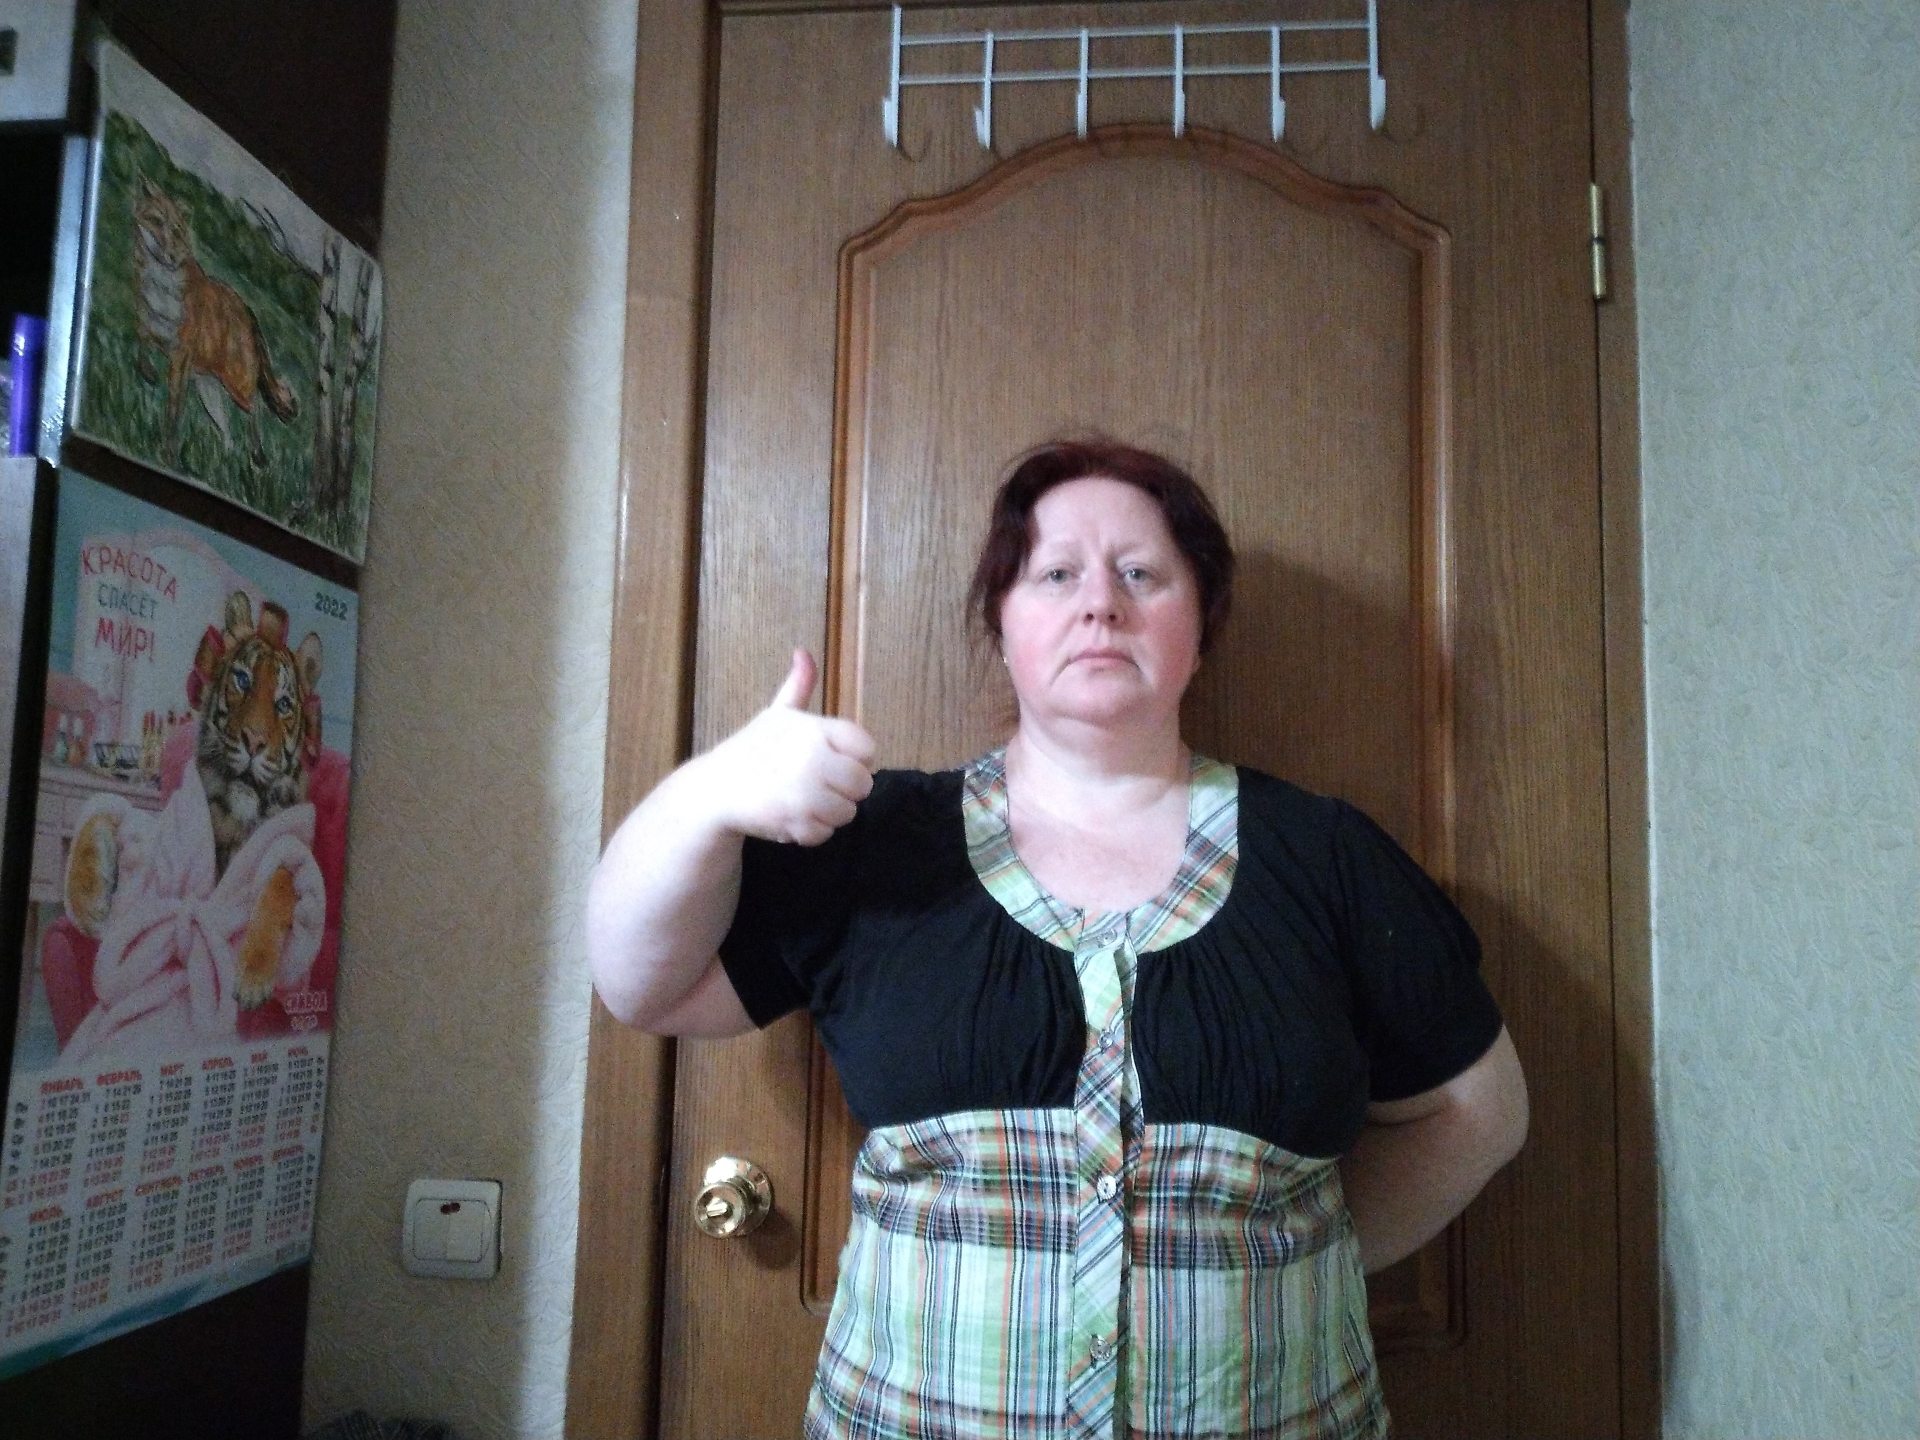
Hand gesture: like